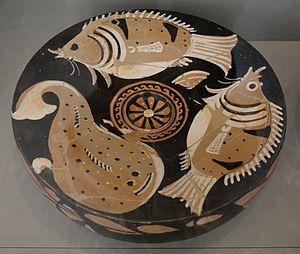
Plat à poisson apulien à figures rouges, v. 340 av. J.-C.
La vie quotidienne chez les Étrusques est difficile à reconstituer, car peu de témoignages littéraires sont disponibles et l'historiographie étrusque fut très controversée au XIXᵉ siècle.